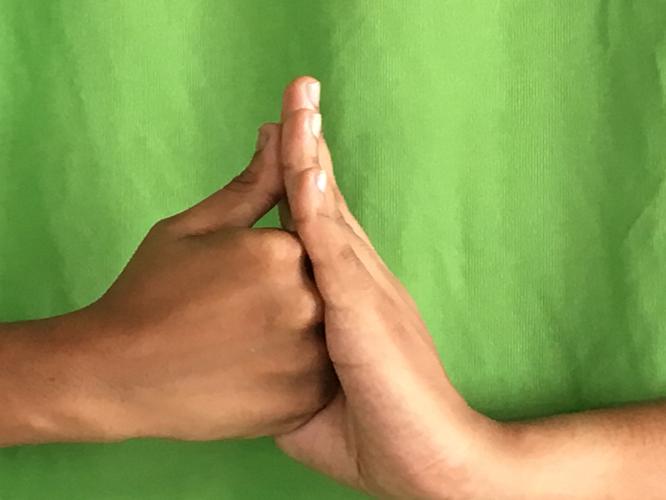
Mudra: Shanka
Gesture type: double_hand